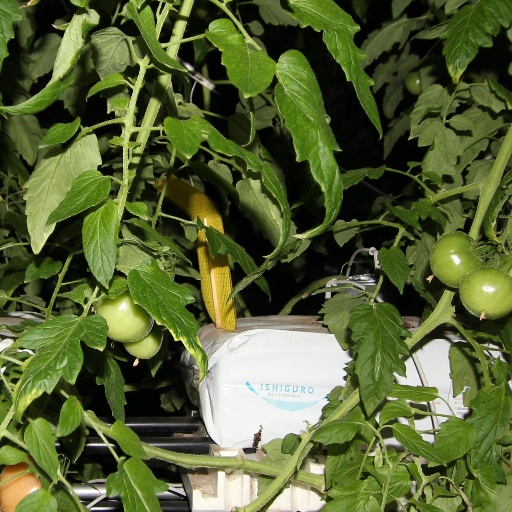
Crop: tomato